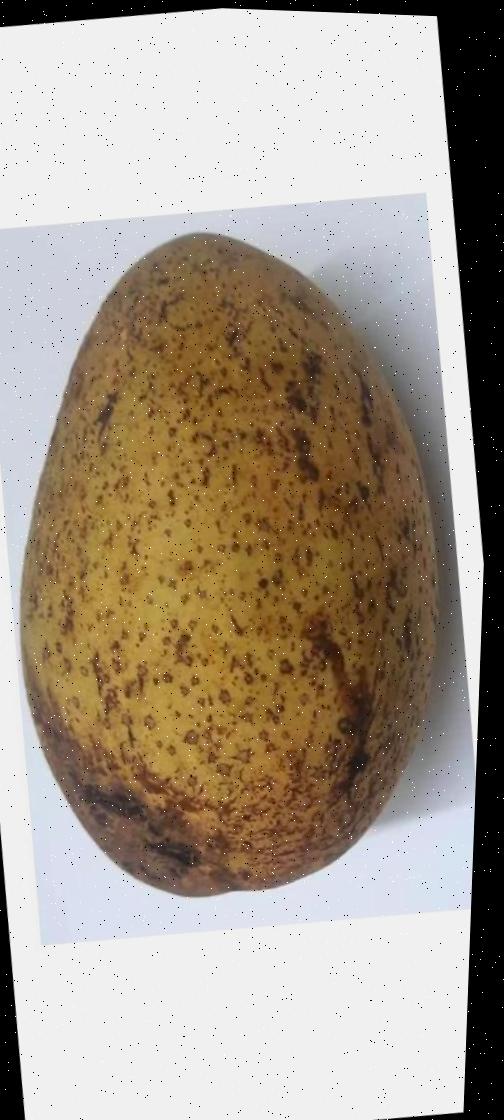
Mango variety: Ashshina Classic